Cathedrals Express

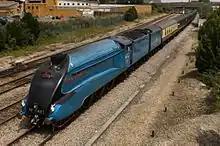
A garter blue A4 arrives at Cardiff on a Steam Dreams "Cathedrals Express"

After the withdrawal of mainline steam services, the name "Cathedrals Express" was used for a number of steam-hauled railtours in the area of the Welsh Marches. As the area is scenic, rural, with attractive destination cities and running over lightly trafficked lines, it was a popular venue.